M16 Multiple Gun Motor Carriage

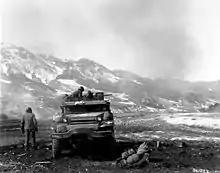
An M16 in March 1951, during the Korean War

The M16 was an improvement on the twin .50 caliber M2 Browning heavy machine gun equipped M13 MGMC and M14 MGMC (built on an M3 and M5 half-track chassis respectively). It was based on an earlier model of the M13 (the T1E2), but the M33 Maxson mount was replaced with the M45 Quadmount and the M2 half-track chassis was replaced by the M3 chassis.